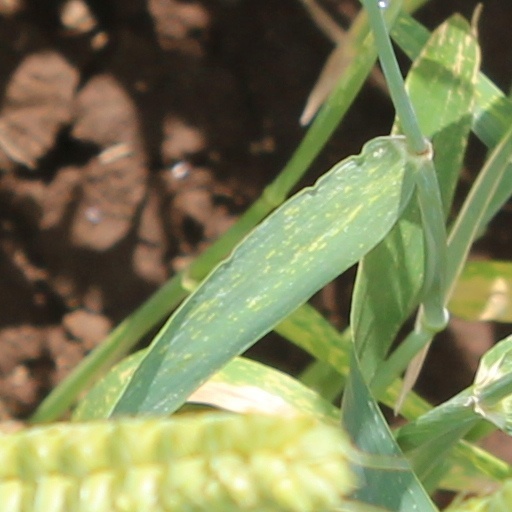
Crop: wheat